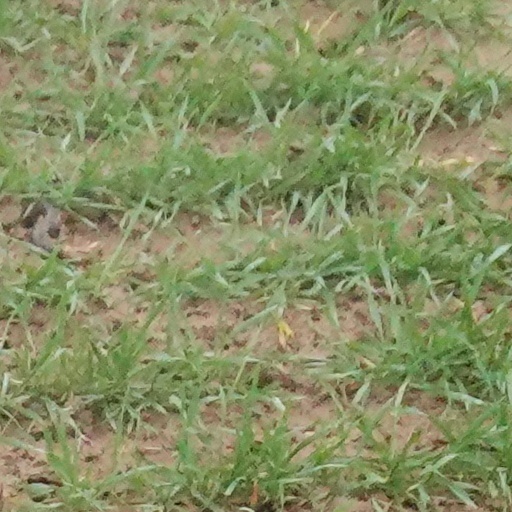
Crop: wheat